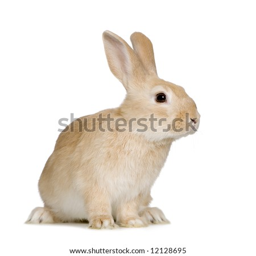
rabbit in front of a white background